Cucurbita pepo

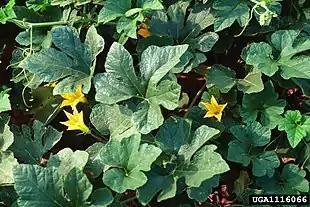
"C. pepo subsp. texana" plant and young blossoms

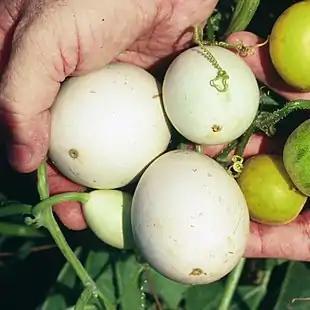
Ripe white "C. pepo subsp. texana" fruit

This subspecies was formerly considered a separate species "C. texana" by some authorities before being reclassified as a subspecies of "C. pepo". A common name is Texas gourd. This subspecies is mesophytic and native to Texas, primarily the southeastern region where it can be found in or near sandy riverbeds. It is found only in the wild. It is possibly a progenitor and close relative of the domesticated subspecies "Cucurbita pepo subsp. ovifera", though they are native to different areas. The "fraterna" subspecies is also closely related. It was first collected 1835 by J. L. Berlandier in southern Texas. It was formally described as "Tristemon texanus" by George Heinrich Adolf Scheele in 1848 and transferred to the genus "Cucurbita" by Asa Gray in 1850.